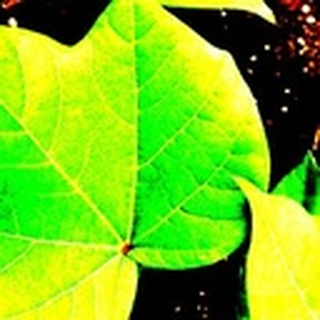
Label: healthy_cotton